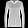
Label: Pullover